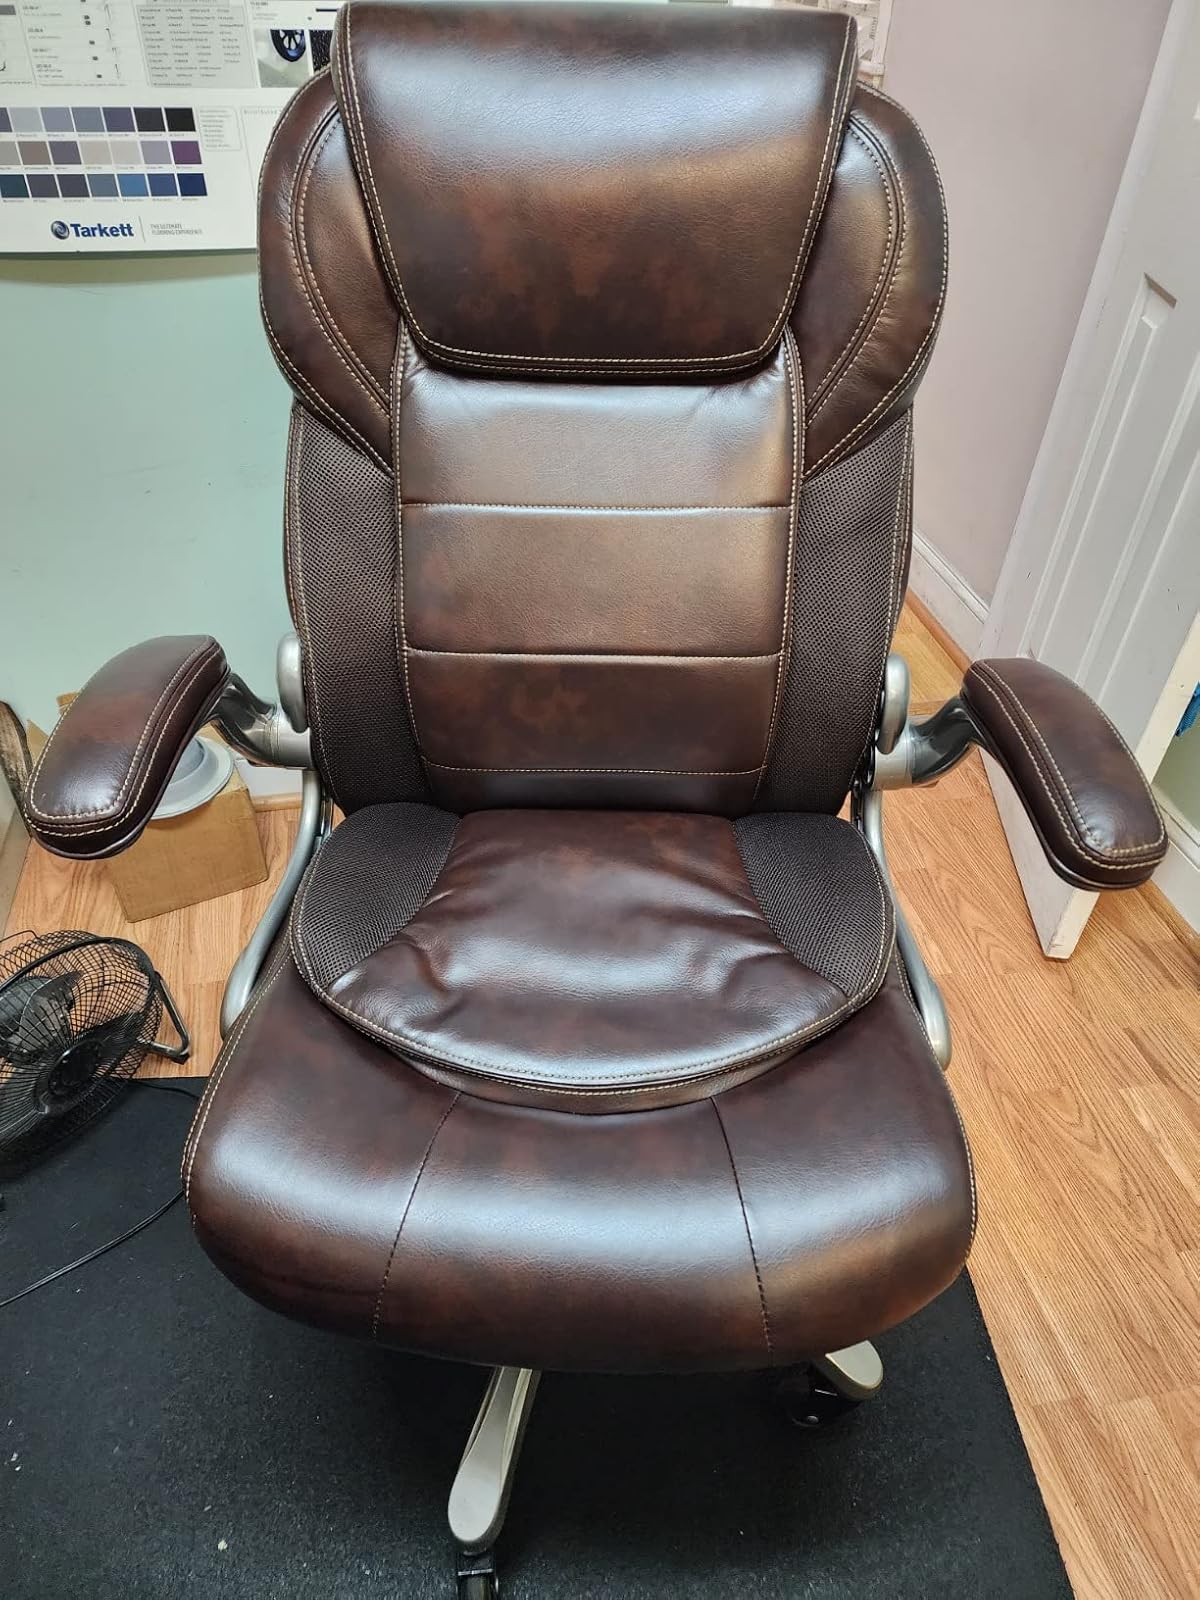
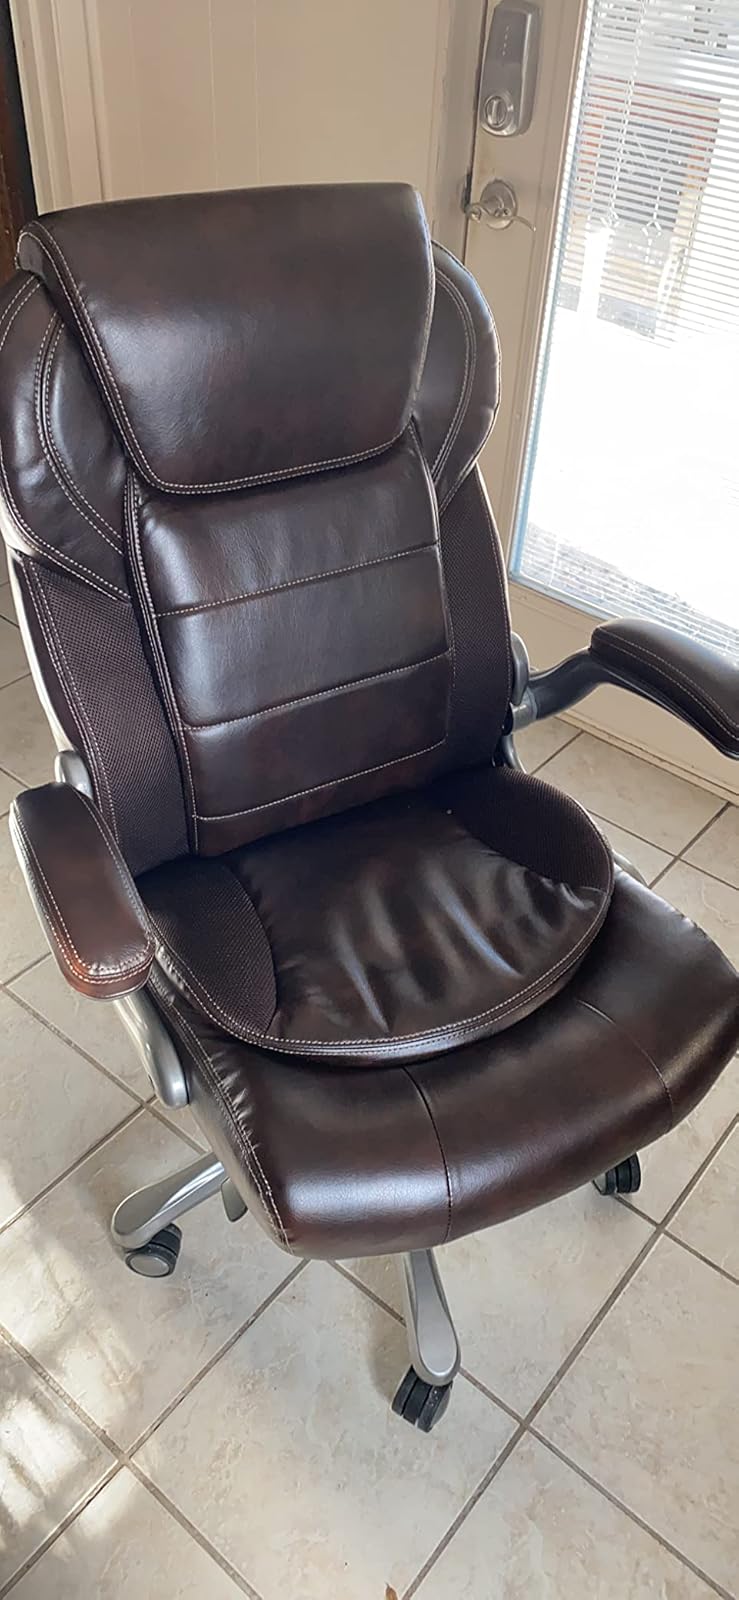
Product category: items_chair
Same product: yes